Train reporting number

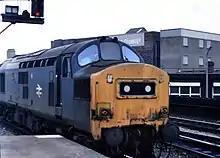
Class 37 locomotive with its headcode panel converted to two marker lights

For operational reasons, certain trains have priority in running. To help operating staff, they are grouped into classes; these were formerly identified using letters. When the letter groups were replaced by numerals on 18 June 1962, the classifications became: